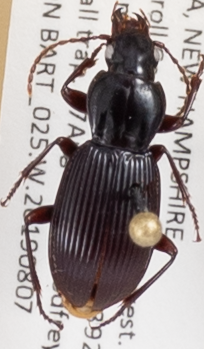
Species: Pterostichus tristis
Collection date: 2019-08-07
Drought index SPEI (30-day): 0.264
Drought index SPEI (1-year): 1.13
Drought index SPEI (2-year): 0.88